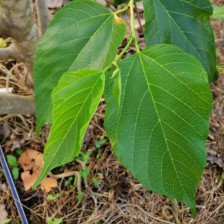
Variety: TaiwanMeacho